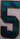
Number: 5